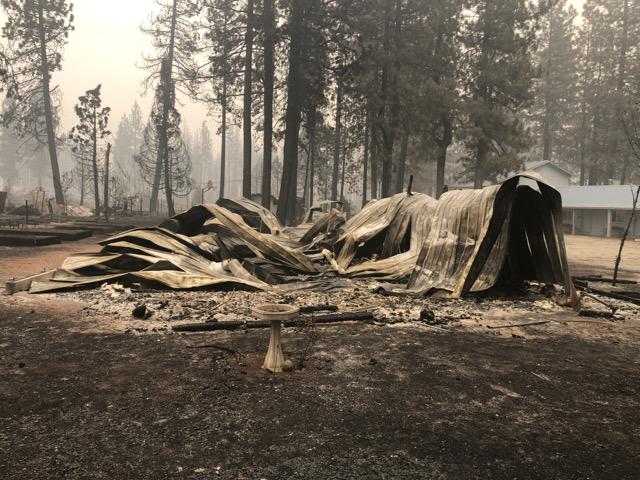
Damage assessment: destroyed